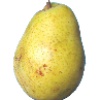
Label: pear_monster